Applications of photovoltaics

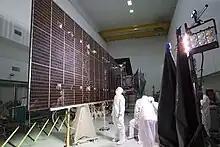
Part of "Juno"'s solar array

PV has traditionally been used for electric power in space. PV is rarely used to provide motive power in transport applications, but it can provide auxiliary power in boats and cars. Some automobiles are fitted with solar-powered air conditioning. A self-contained solar vehicle would have limited power and utility, but a solar-charged electric vehicle allows use of solar power for transportation. Solar-powered cars, boats and airplanes have been demonstrated, with the most practical and likely of these being solar cars. The Swiss solar aircraft, Solar Impulse 2, achieved the longest non-stop solo flight in history and completed the first solar-powered aerial circumnavigation of the globe in 2016.